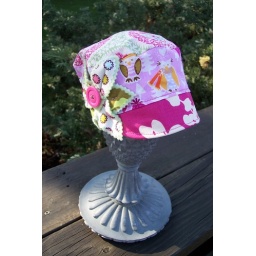
owl print flower hat by mandy eib